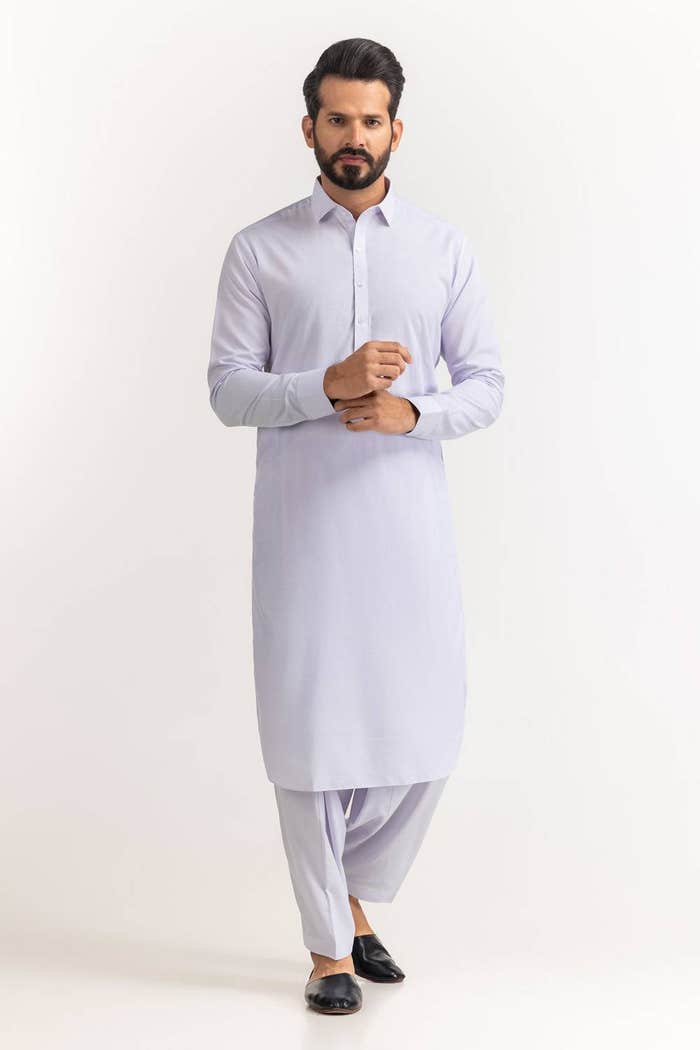
blue kurta pants